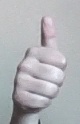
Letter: aleff